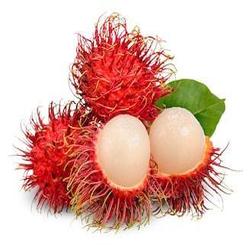
Label: Rambutan